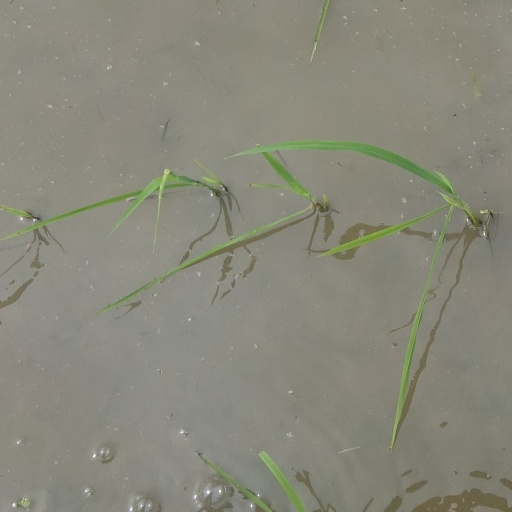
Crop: rice